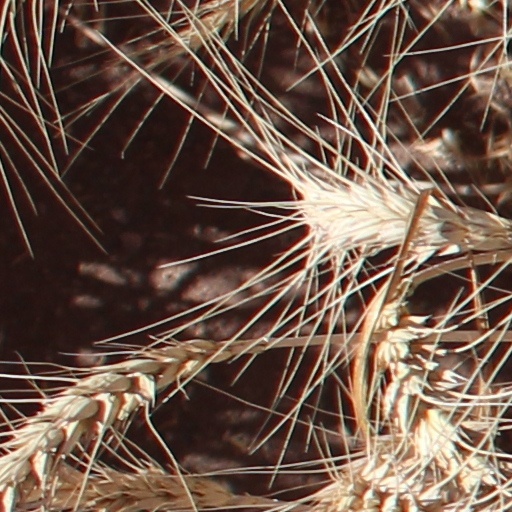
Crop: wheat